Anne FitzPatrick, Countess of Upper Ossory

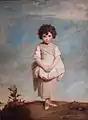
"Collina", a portrait of Lady Gertrude Fitzpatrick, by Reynolds, 1779

At her encouragement, Ossory withdrew from politics and his regiment. She busied herself with her children and writing letters, corresponding mainly with Walpole, Selwyn, and her sister-in-law Mary Fox, Baroness Holland. "I can write to you about nothing but the first notes of the blackbirds, and the first opening of the buds, which are very interesting to me, but not very amusing at second hand" she wrote Walpole.